New York State Route 96B

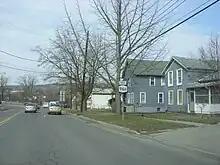
NY 96B approaching the intersection with NY 13, NY 34, and NY 96 in Ithaca

The precursor to NY 96B was the Owego and Ithaca Turnpike designated by the New York State legislature to extend from Cayuga Lake south to Owego. The same-named company that built the road road was chartered in 1809, and their road was completed in 1811. Before the Erie Canal, the road was one of the main routes of travel into Tompkins County. Except for a few minor alterations, all of NY 96B south of the city of Ithaca uses the old turnpike, though within the city the turnpike followed Coddington Road, Hudson Street, and Aurora Street to a terminus at Lincoln Street. South of Candor, the turnpike was redesignated NY 96.